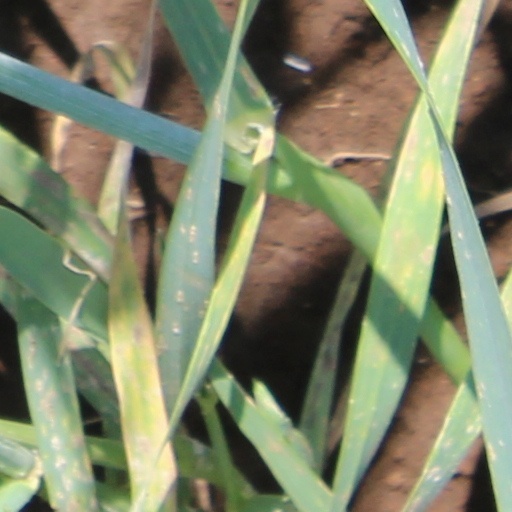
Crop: wheat